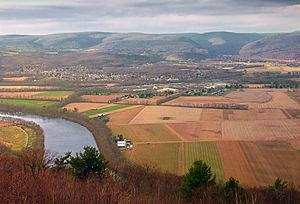
Pine Creek Township est un township, situé à l'est du comté de Clinton, aux États-Unis. En 2010, il comptait une population de 3 215 habitants.